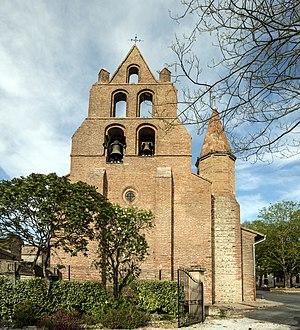
Églises possédant un clocher-mur, ou clocher à peigne, clocher-arcade ou campenard.
La liste des églises de la Haute-Garonne recense de manière exhaustive les églises situées dans le département français de la Haute-Garonne.
Pechbonnieu est une commune française située dans le département de la Haute-Garonne, en région Occitanie.